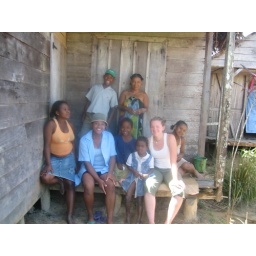
In the back, there, with the flowy blue curtain in the door...that's my house.